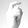
ASL letter: X